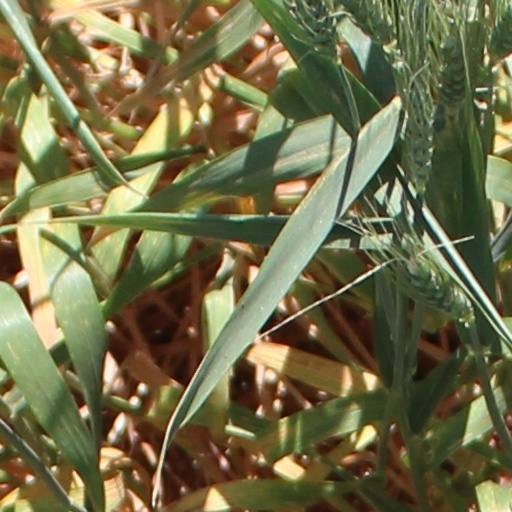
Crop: wheat